William Lawson (explorer)

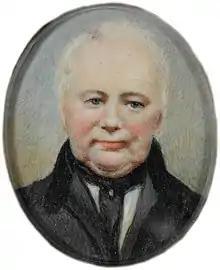
ca. 1840s – watercolour on ivory figure

William Lawson, MLC (2 June 1774 – 16 June 1850) was a British soldier, explorer, land owner, grazier and politician. He migrated to Sydney, New South Wales in 1800, and who became the commandant for the Bathurst, New South Wales region in 1819, and who became a member of the New South Wales Parliament in 1843.